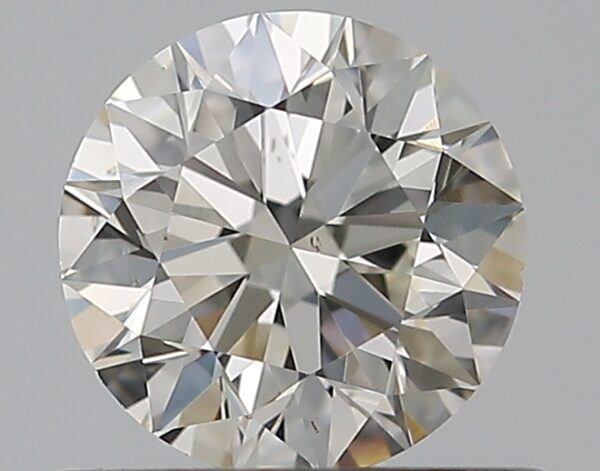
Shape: round
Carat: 0.5
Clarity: VS2
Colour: J
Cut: EX
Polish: EX
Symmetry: EX
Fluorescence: F
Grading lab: GIA
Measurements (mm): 5.04 x 5.07 x 3.16